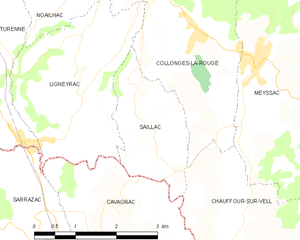
Saillac est une commune française située dans le département de la Corrèze, en région Nouvelle-Aquitaine.